Hurricane Olaf (2021)

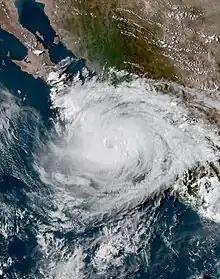
Hurricane Olaf intensifying near the Baja California Peninsula on September 9.

At 03:00 UTC on September 8, tropical storm watches were issued for southern portions of Baja California Sur. These were extended northward at 09:00 UTC before tropical storm warnings were issued for the same areas. These remained until 09:00 UTC on September 9, when hurricane warnings were issued and tropical storm warnings were extended northward. Hurricane and tropical storm warnings were once again extended northward twelve hours later at 21:00 UTC, six hours before landfall. A red alert was issued statewide. Up to of rainfall was anticipated for the states of Baja California Sur, Sinaloa, and Nayarit as Olaf approached, along with potential surf of up to . Before landfall, ports and schools were closed and residents living in flood zones were urged to evacuate. COVID-19 vaccinations were suspended and 20,000 tourists fled to hotels. 20 temporary shelters were set up in Baja California Sur for residents with homes in high-risk areas of impact. Classes in Cabo San Lucas were suspended on September 10.